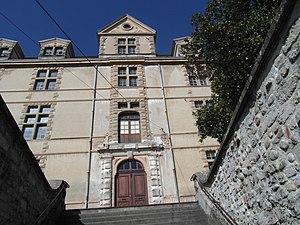
Entrée du Château de La Côte-Saint-André
La Côte-Saint-André est une commune française située dans le département de l'Isère, dans l'arrondissement de Vienne, en région Auvergne-Rhône-Alpes.